Panama Canal Zone

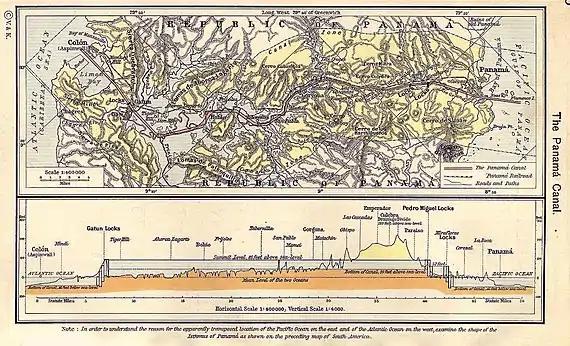

The Spanish–American War of 1898 added new life to the canal debate. During the war, American warships in the Atlantic seeking to reach battle zones in the Pacific had been forced to round Cape Horn. Influential naval pundits, such as Captain Alfred Thayer Mahan, urged the construction of a Central American canal. In 1902, with the French efforts moribund, US president Theodore Roosevelt backed the Panama route, and Congress passed legislation authorizing him to purchase the French assets on the condition that an agreement was reached with Colombia.